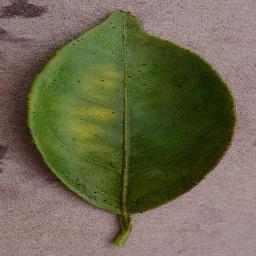
Label: Orange___Haunglongbing_(Citrus_greening)